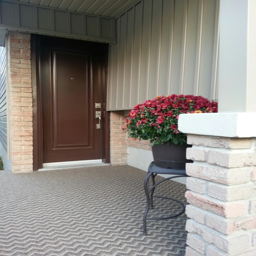
the new carpet for our front porch also arrived .